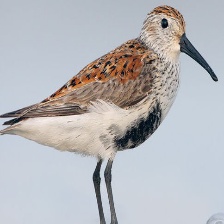
Species: DUNLIN
Scientific name: CALIDRIS ALPINA
ImageNet parent category: red-backed_sandpiper